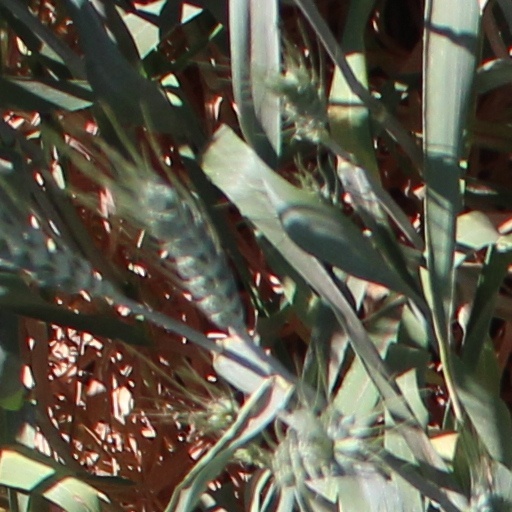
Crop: wheat